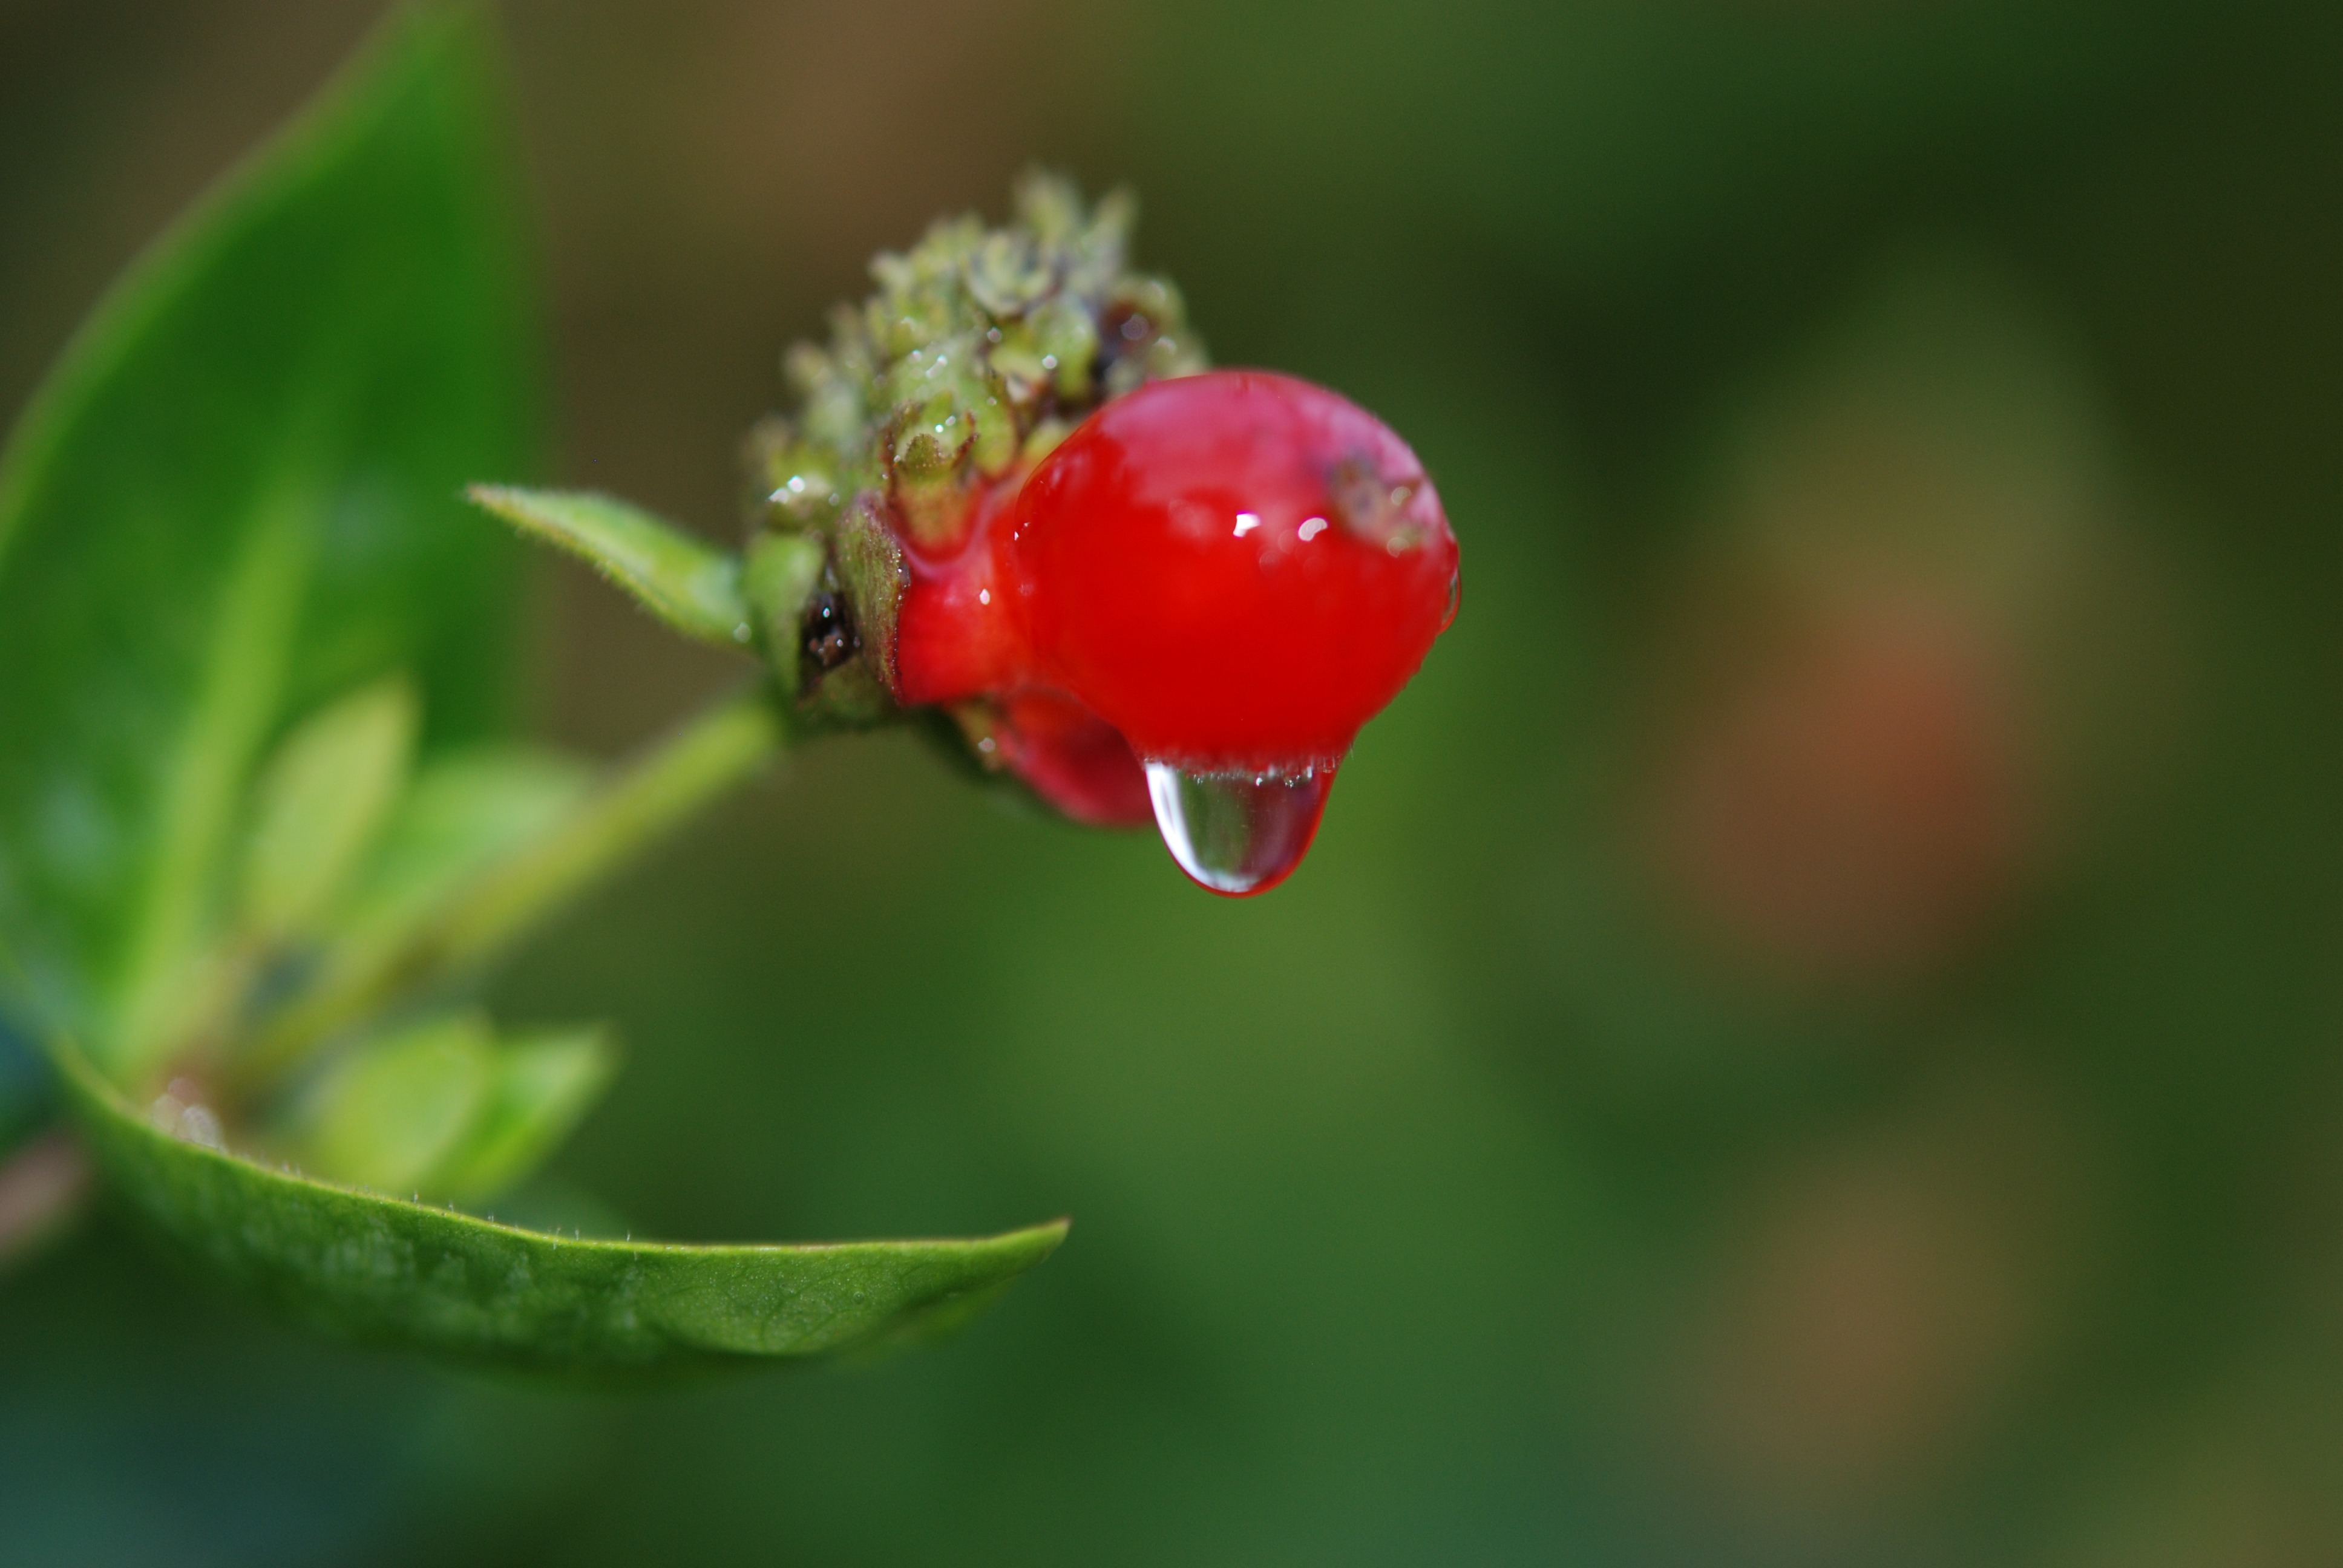
water, nature, blossom, droplet, plant, photography, fruit, berry, leaf, flower, food, green, red, produce, macro, flora, rain drop, wildflower, close up, shrub, bud, dripping, rose hip, macro photography, rosa canina, flowering plant, plant stem, land plant